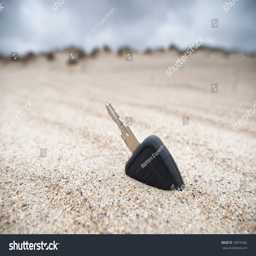
car key lost in the sand on the beach